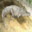
Label: crocodile